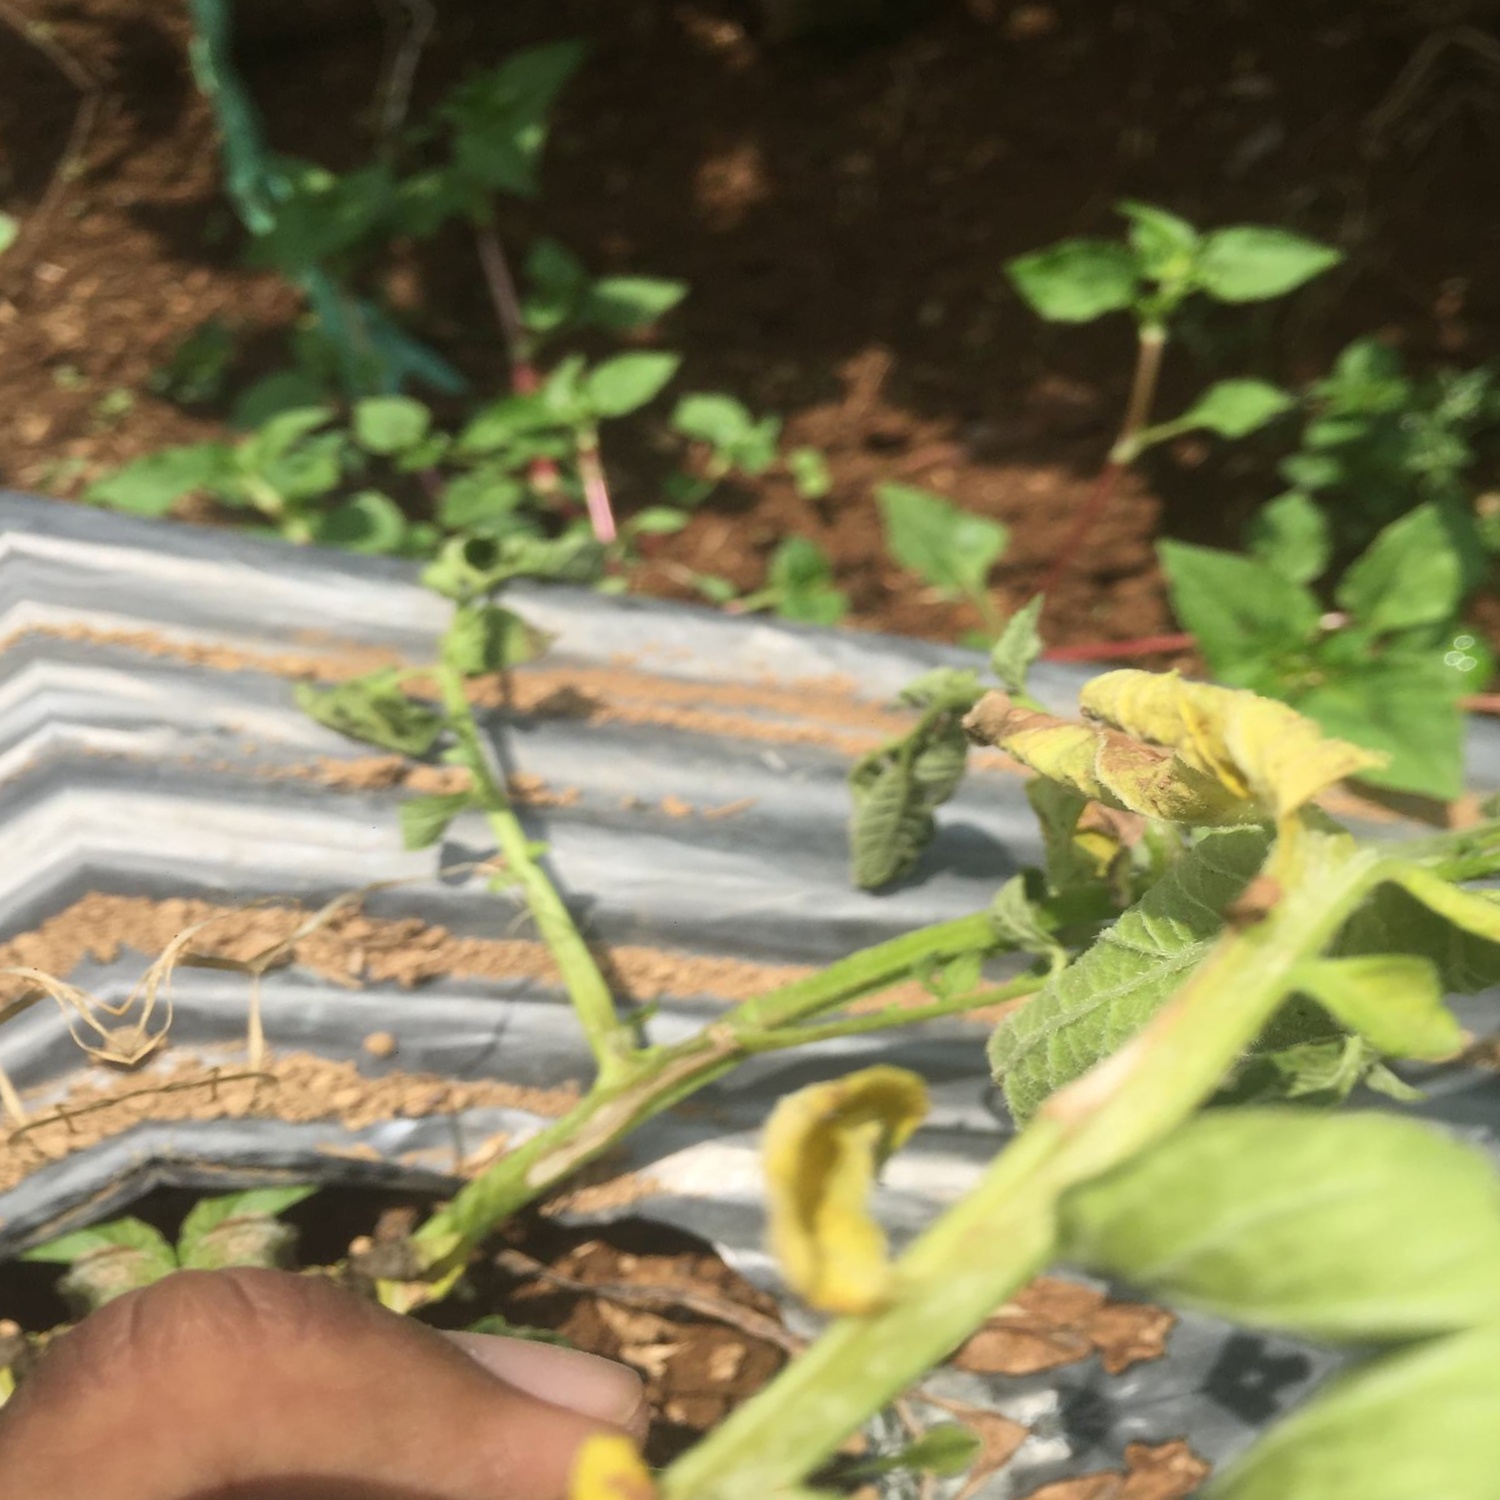
Etiqueta: Pudricion_Parda